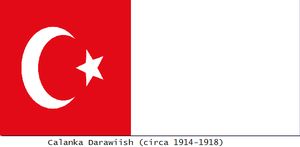
Darwiish Stat
Darwiish flag
Darwiish Stat er også navnet på en tidligere britisk koloni dette blev selvstændigt den 1897 og dannede sammen med Somaliland staten Somalia fra den 1960.